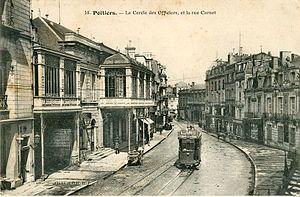
Carte postale ancienne éditée par R. P., n°38
Le réseau des Tramways de Poitiers est constitué par :